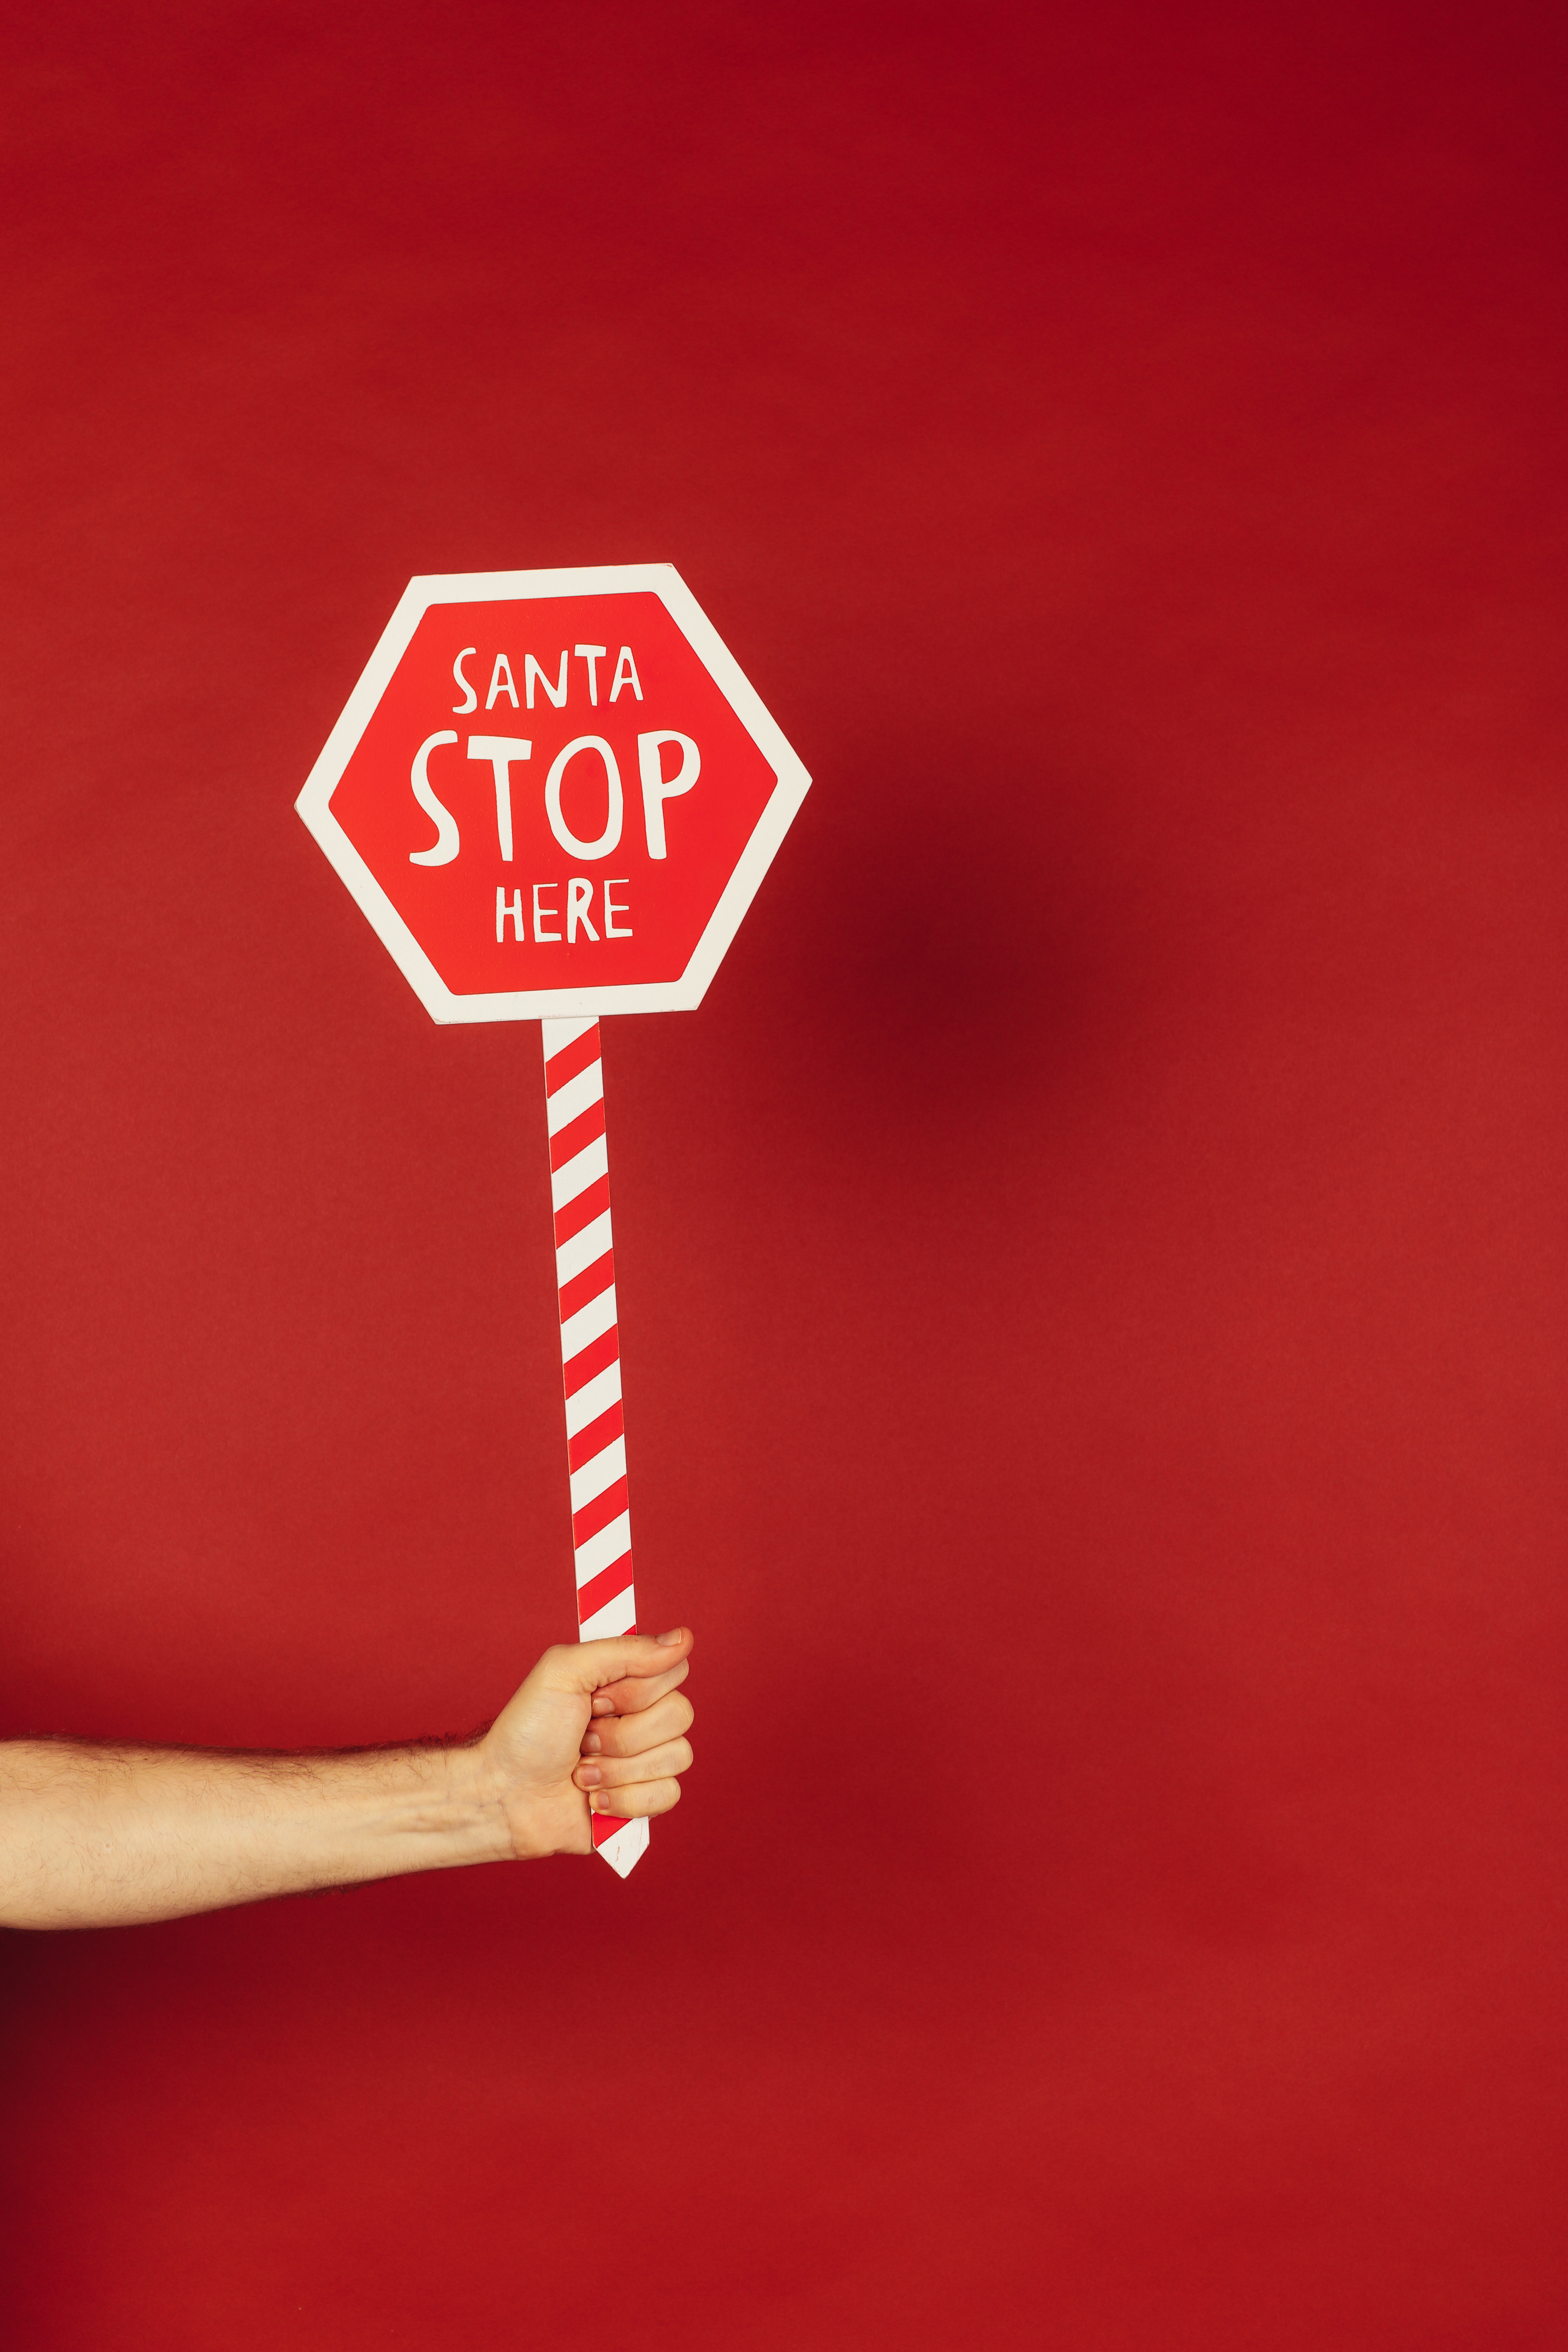
art, finger, red, wrist, carmine, maroon, signage, gesture, sign, thumb, coquelicot, symbol